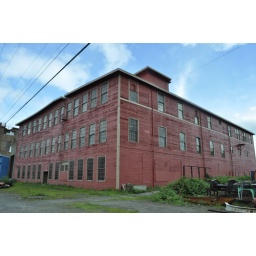
Tacoma, WA - red building near 11 St. Bridge 02